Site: brandenburg
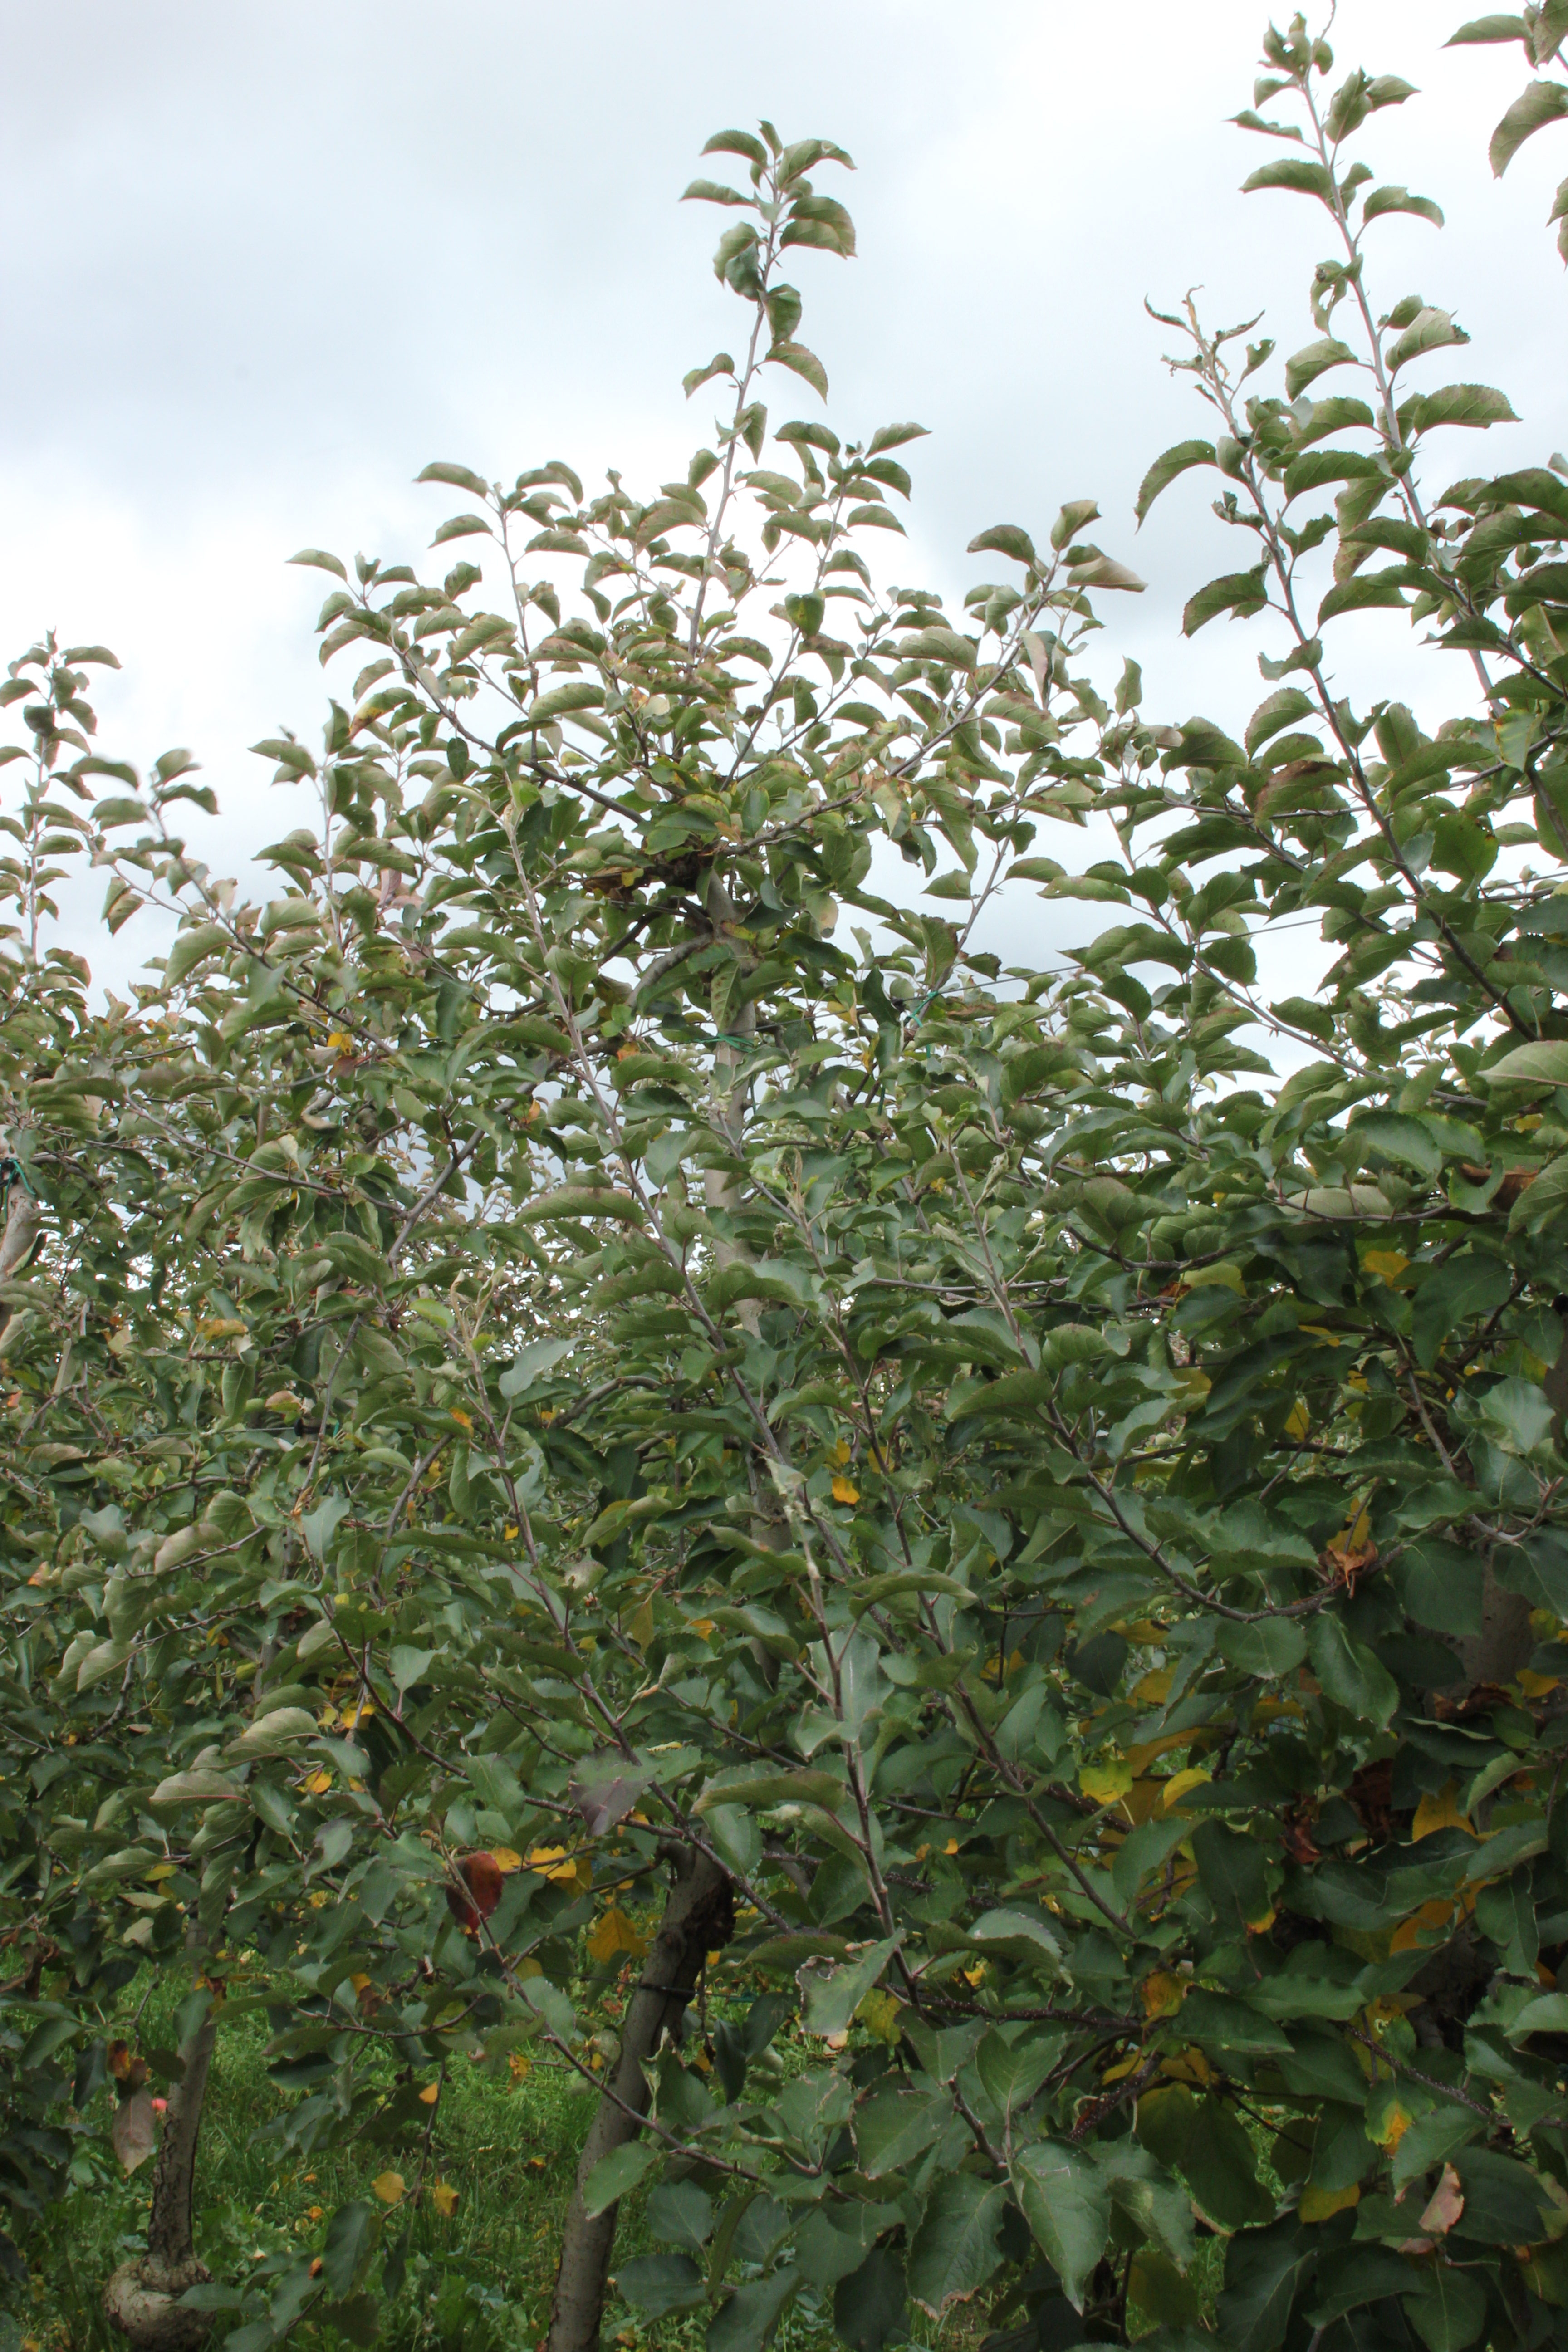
Growth stage (BBCH 91): Senescence, beginning of dormancy